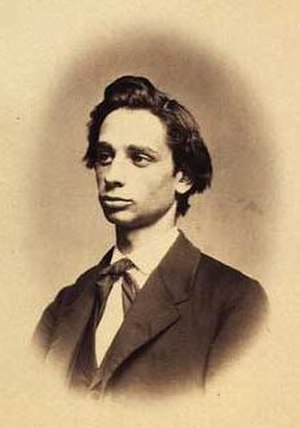
Fritz Bendix
Fritz Emil Bendix var en dansk musiker, bror til Otto Bendix og Victor Bendix.